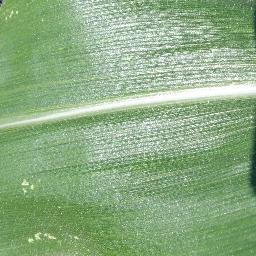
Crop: corn
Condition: (maize)_healthy